Navigation School, Copenhagen

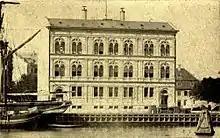
The Navigation School photographed by before it was flanked by adjoining buildings

The Association for the Promotion of the Shipping Industry (Danish: Foreningen til Søfartens Fremme) was founded in 1842. In 1852, it took over Copenhagen Navigation School from the Shipowners' Guild and appointed Emil Tuxen as its new director.